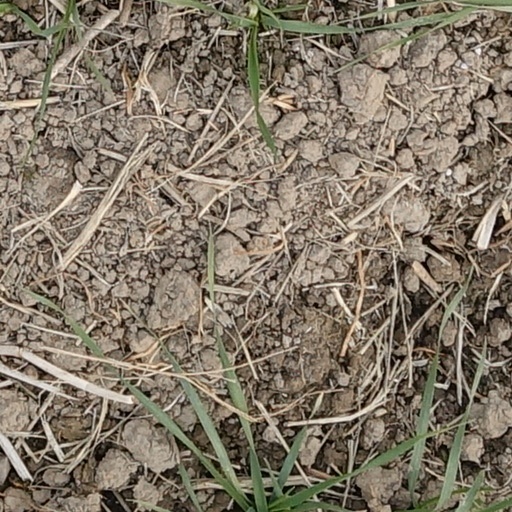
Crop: wheat